Officer Candidate School (United States Army)

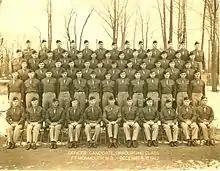
Signal Corps Graduating Class, December 1942, Fort Monmouth.

In addition to the aforementioned programs, there were Officer Candidate Schools stood up for other branches, in particular, the Signal Corps at Fort Monmouth, New Jersey. Due to the rapid creation of these programs because of wartime necessity, and then the rapid closures or restructuring soon after the end of the war, historical records were not always created or adequately maintained and little is known about some of these branch specific commissioning courses. The Signal Corps however has a full list of records going back to its very first class, which graduated 336 Officers on 30 September 1941. The records are maintained by the U.S. Army Signal Corps OCS Association, which is actively collecting and archiving the personal history of many of the over 27,000 Signal Corps OCS graduates that went through its WWII, Korean War, and Vietnam War programs. The Signal Corps website includes a list of every U.S. Army Signal Corps OCS graduate, the date of their graduation, as well as all TAC Officers, training school CO's, and most enlisted men who served the Signal Corps' OCS training programs. In addition to the Signal Corps, several other units have alumni organizations that have maintained informal records and preserved documentation of the courses.